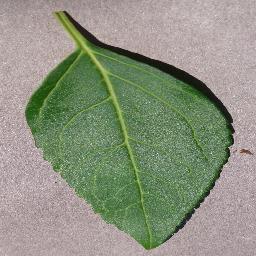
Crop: cherry
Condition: (including_sour)_healthy